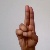
The image shows a hand gesture representing the letter 'U' in Indian Sign Language.